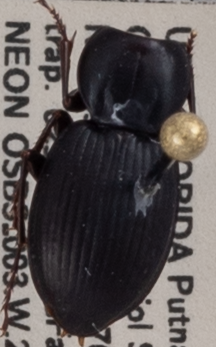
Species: Cyclotrachelus faber
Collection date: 2022-06-02 04:00:00
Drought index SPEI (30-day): -0.926
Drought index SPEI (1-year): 0.728
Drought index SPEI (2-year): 0.47